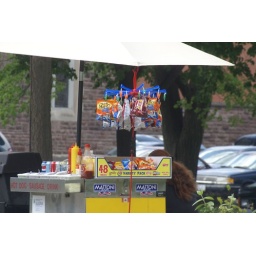
Same as the shot with the girl in front. Note I'm following her with the lens so I'm not focused on the street vendor.